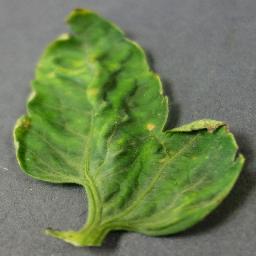
Label: Tomato___Tomato_Yellow_Leaf_Curl_Virus